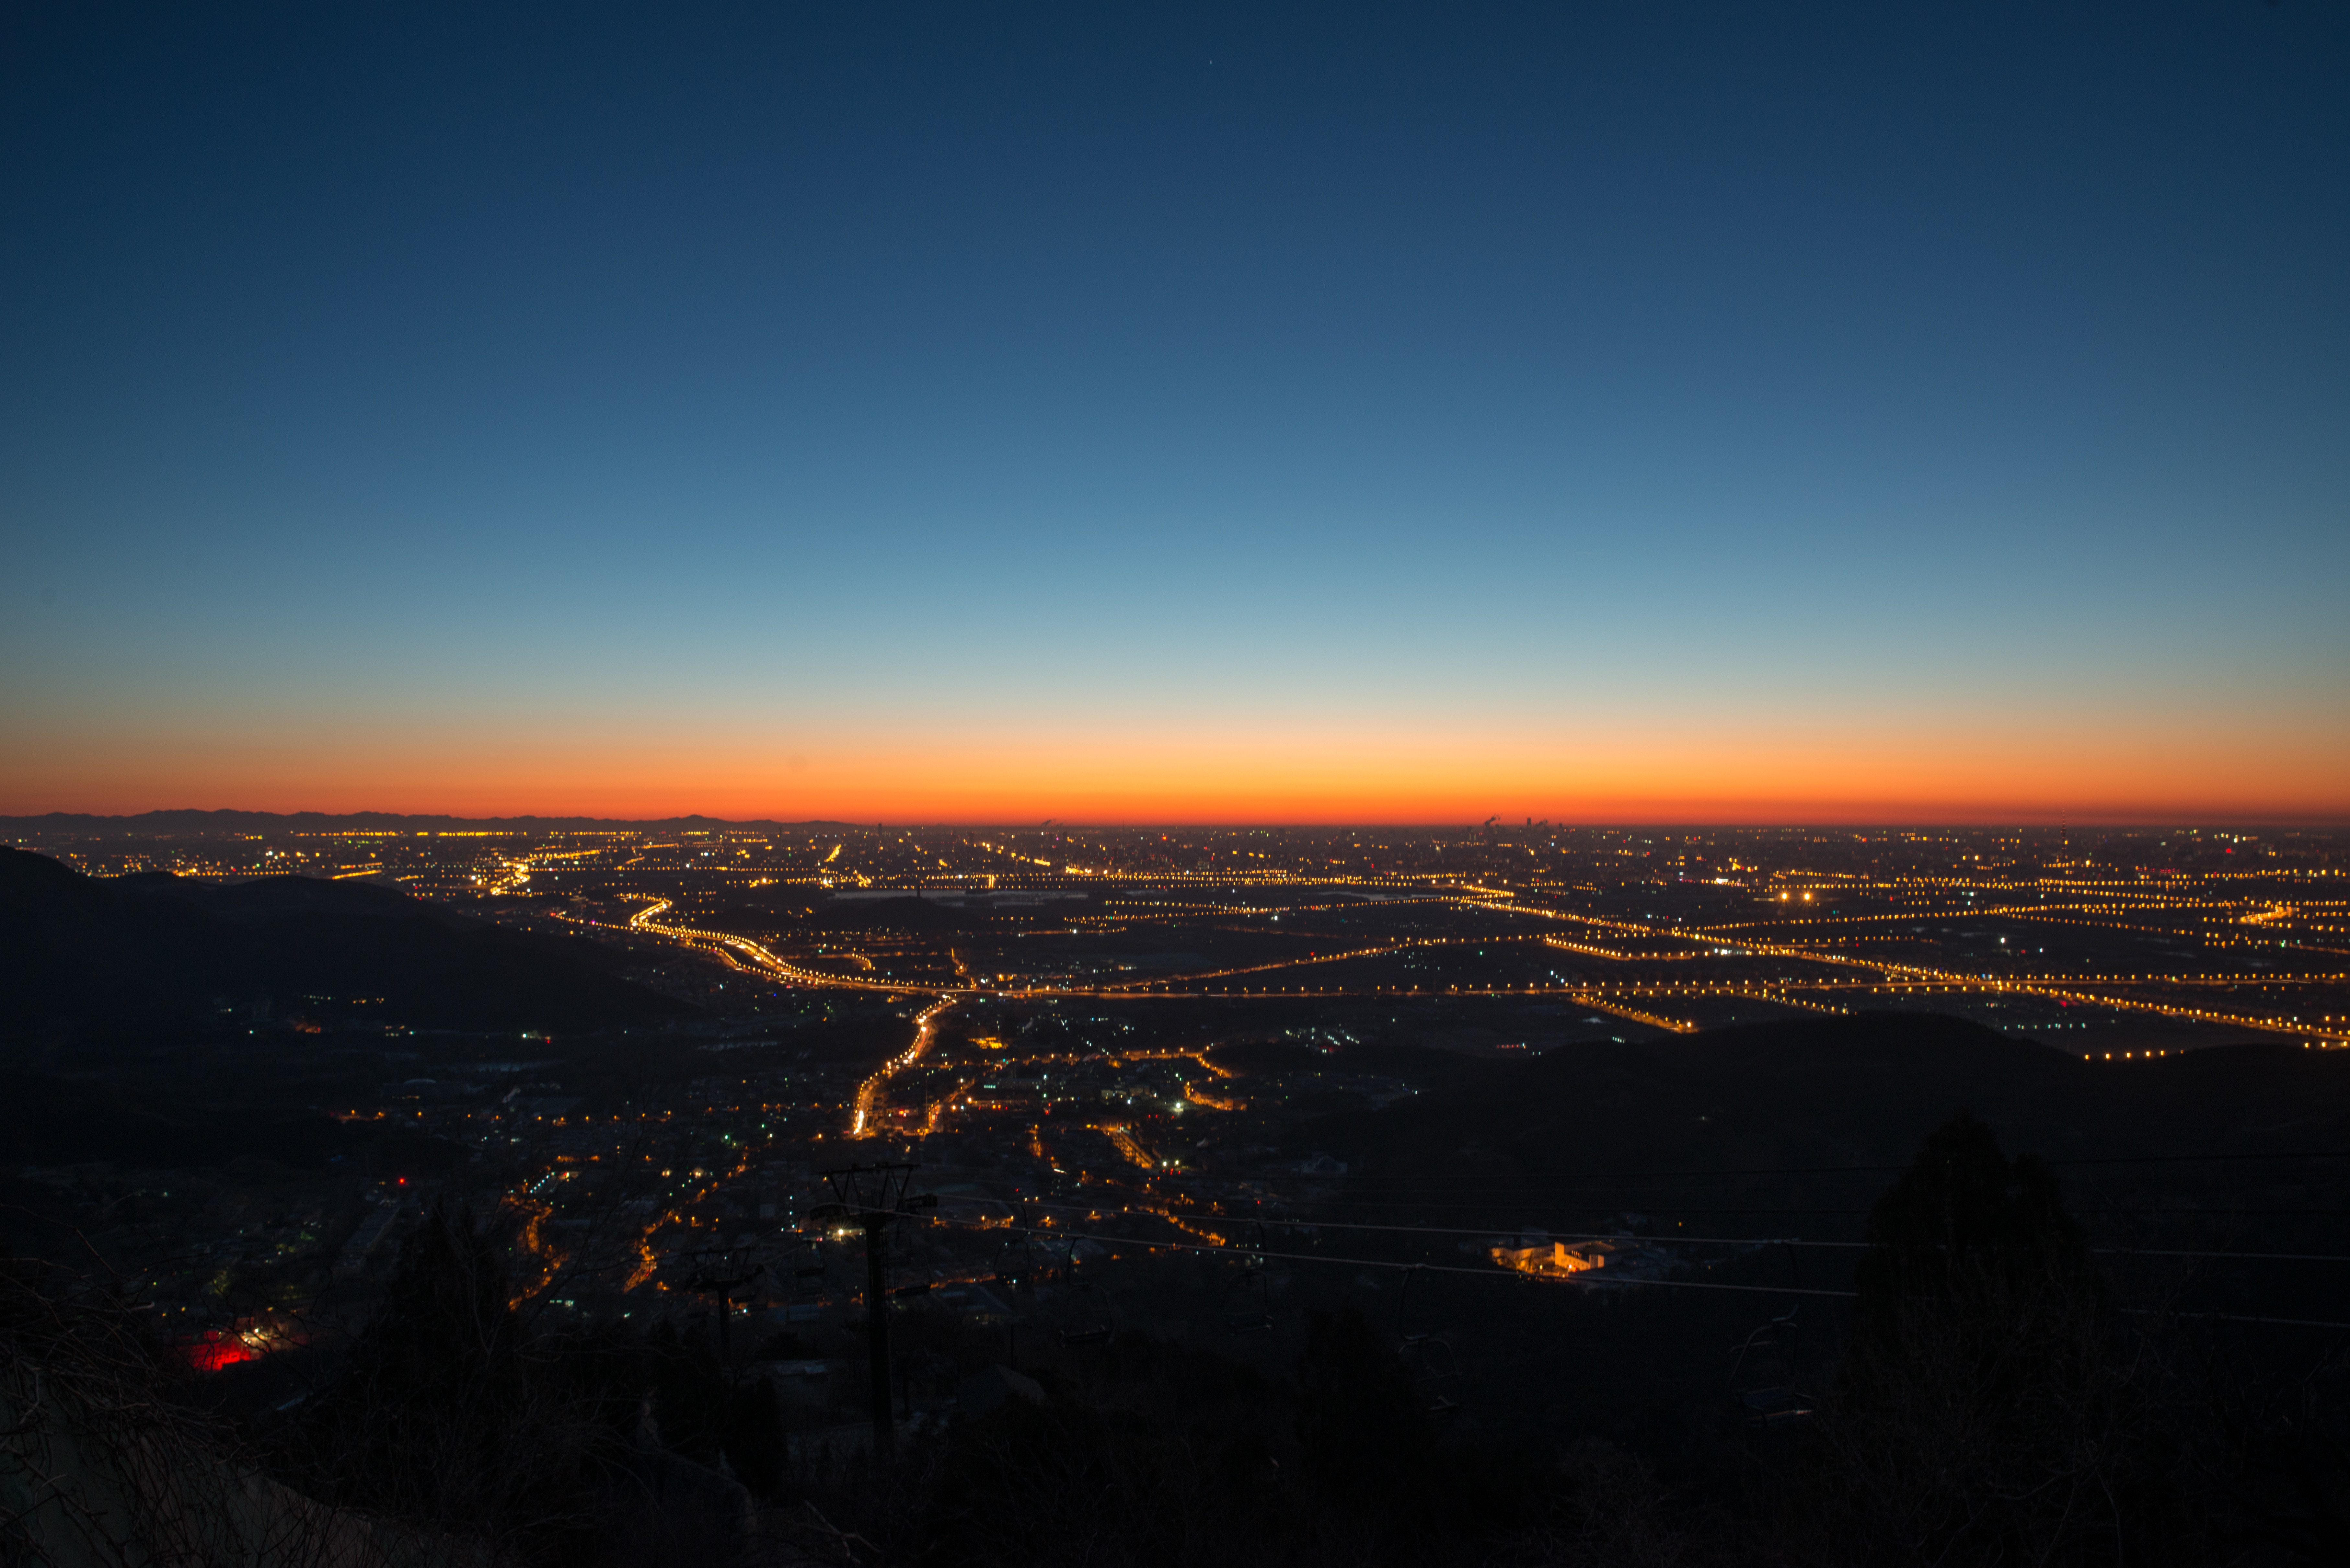
horizon, cloud, sky, sunrise, sunset, road, skyline, night, morning, dawn, atmosphere, cityscape, panorama, dusk, evening, afterglow, atmosphere of earth